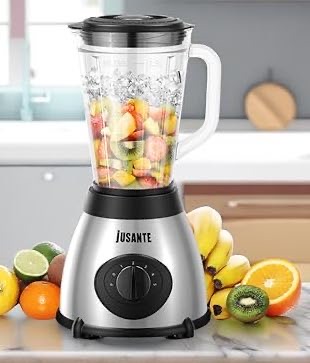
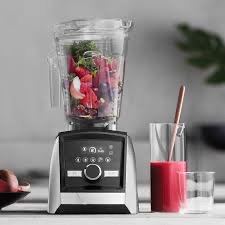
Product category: items_blender
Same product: no